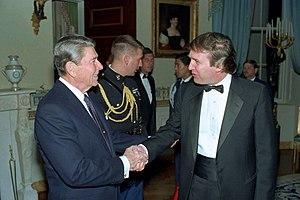
Donald John Trump, né le 14 juin 1946 à New York, est un homme d'affaires, animateur de télévision et homme d'État américain. Il est le 45ᵉ président des États-Unis, depuis le 20 janvier 2017.